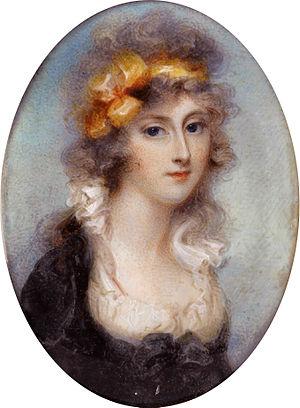
George Evans, 4ᵉ baron Carbery était un pair et homme politique britannique.